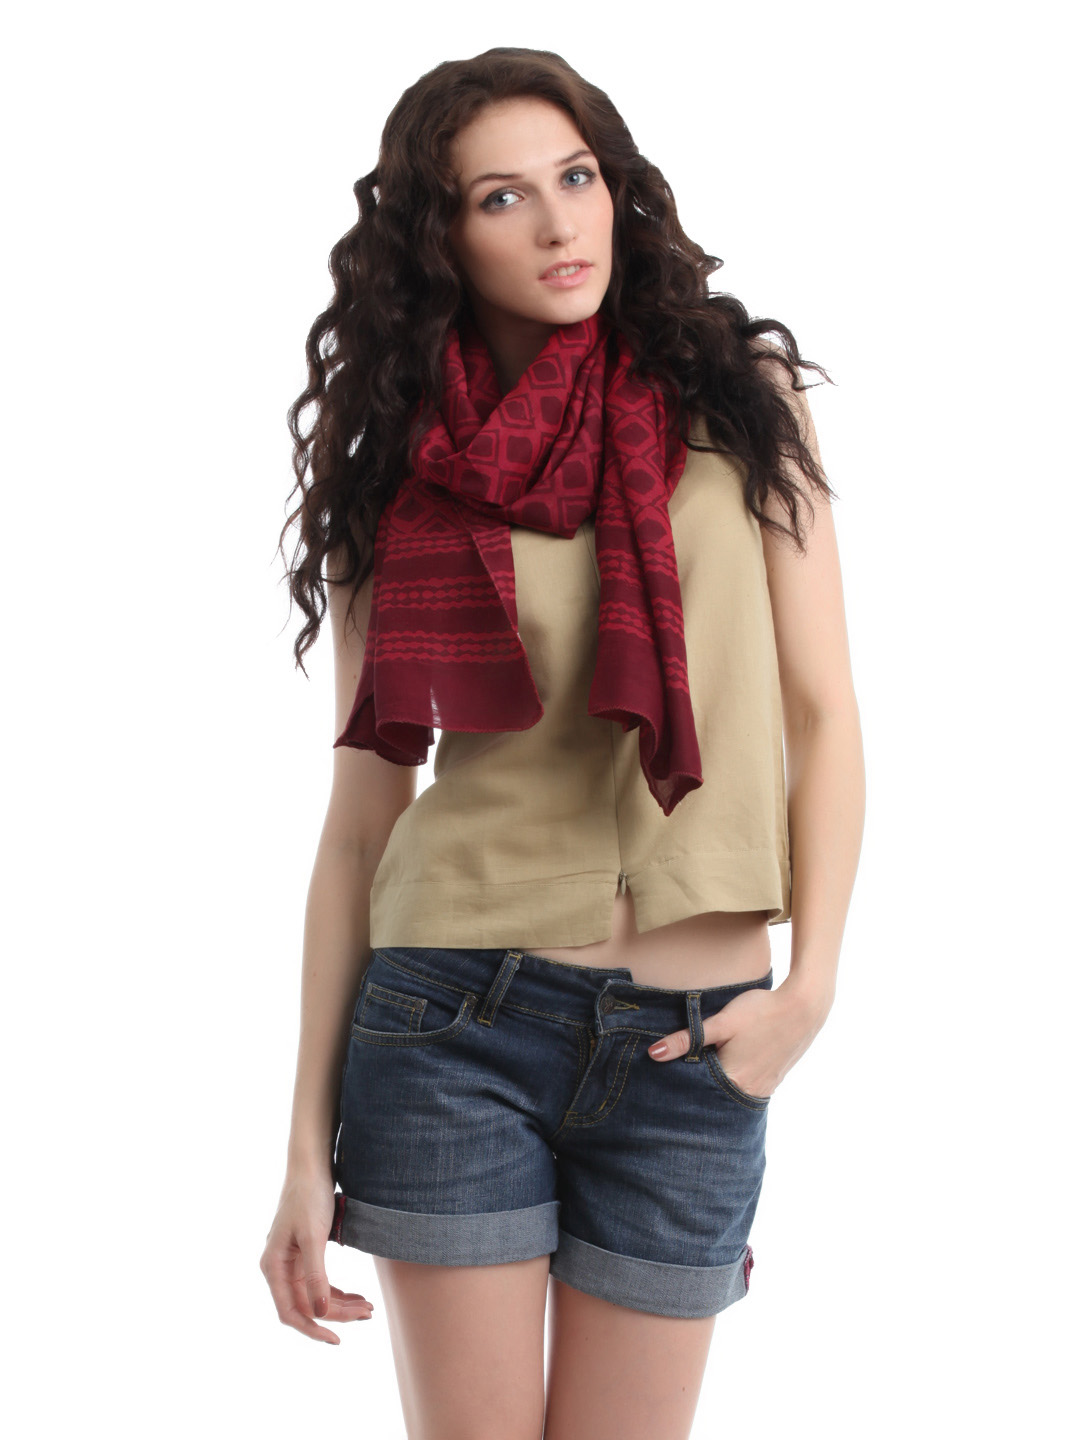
Fabindia Women Red Stole
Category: Accessories / Stoles / Stoles
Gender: Women
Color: Maroon
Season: Summer 2012
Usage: Casual